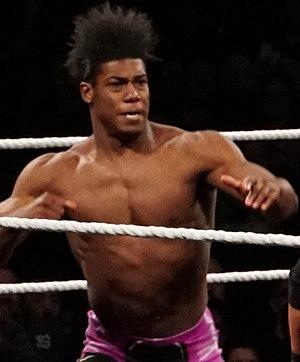
Patrick Clark, Jr. est un catcheur américain. Il travaille actuellement à la World Wrestling Entertainment, dans la division NXT, sous le nom de The Velveteen Dream.